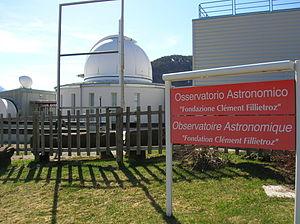
L'observatoire astronomique de la Vallée d'Aoste a été inauguré à la moitié de l'année 2003. Il a été équipé des instruments les plus modernes pour favoriser une activité de recherche, aussi bien que pédagogique et de vulgarisation.